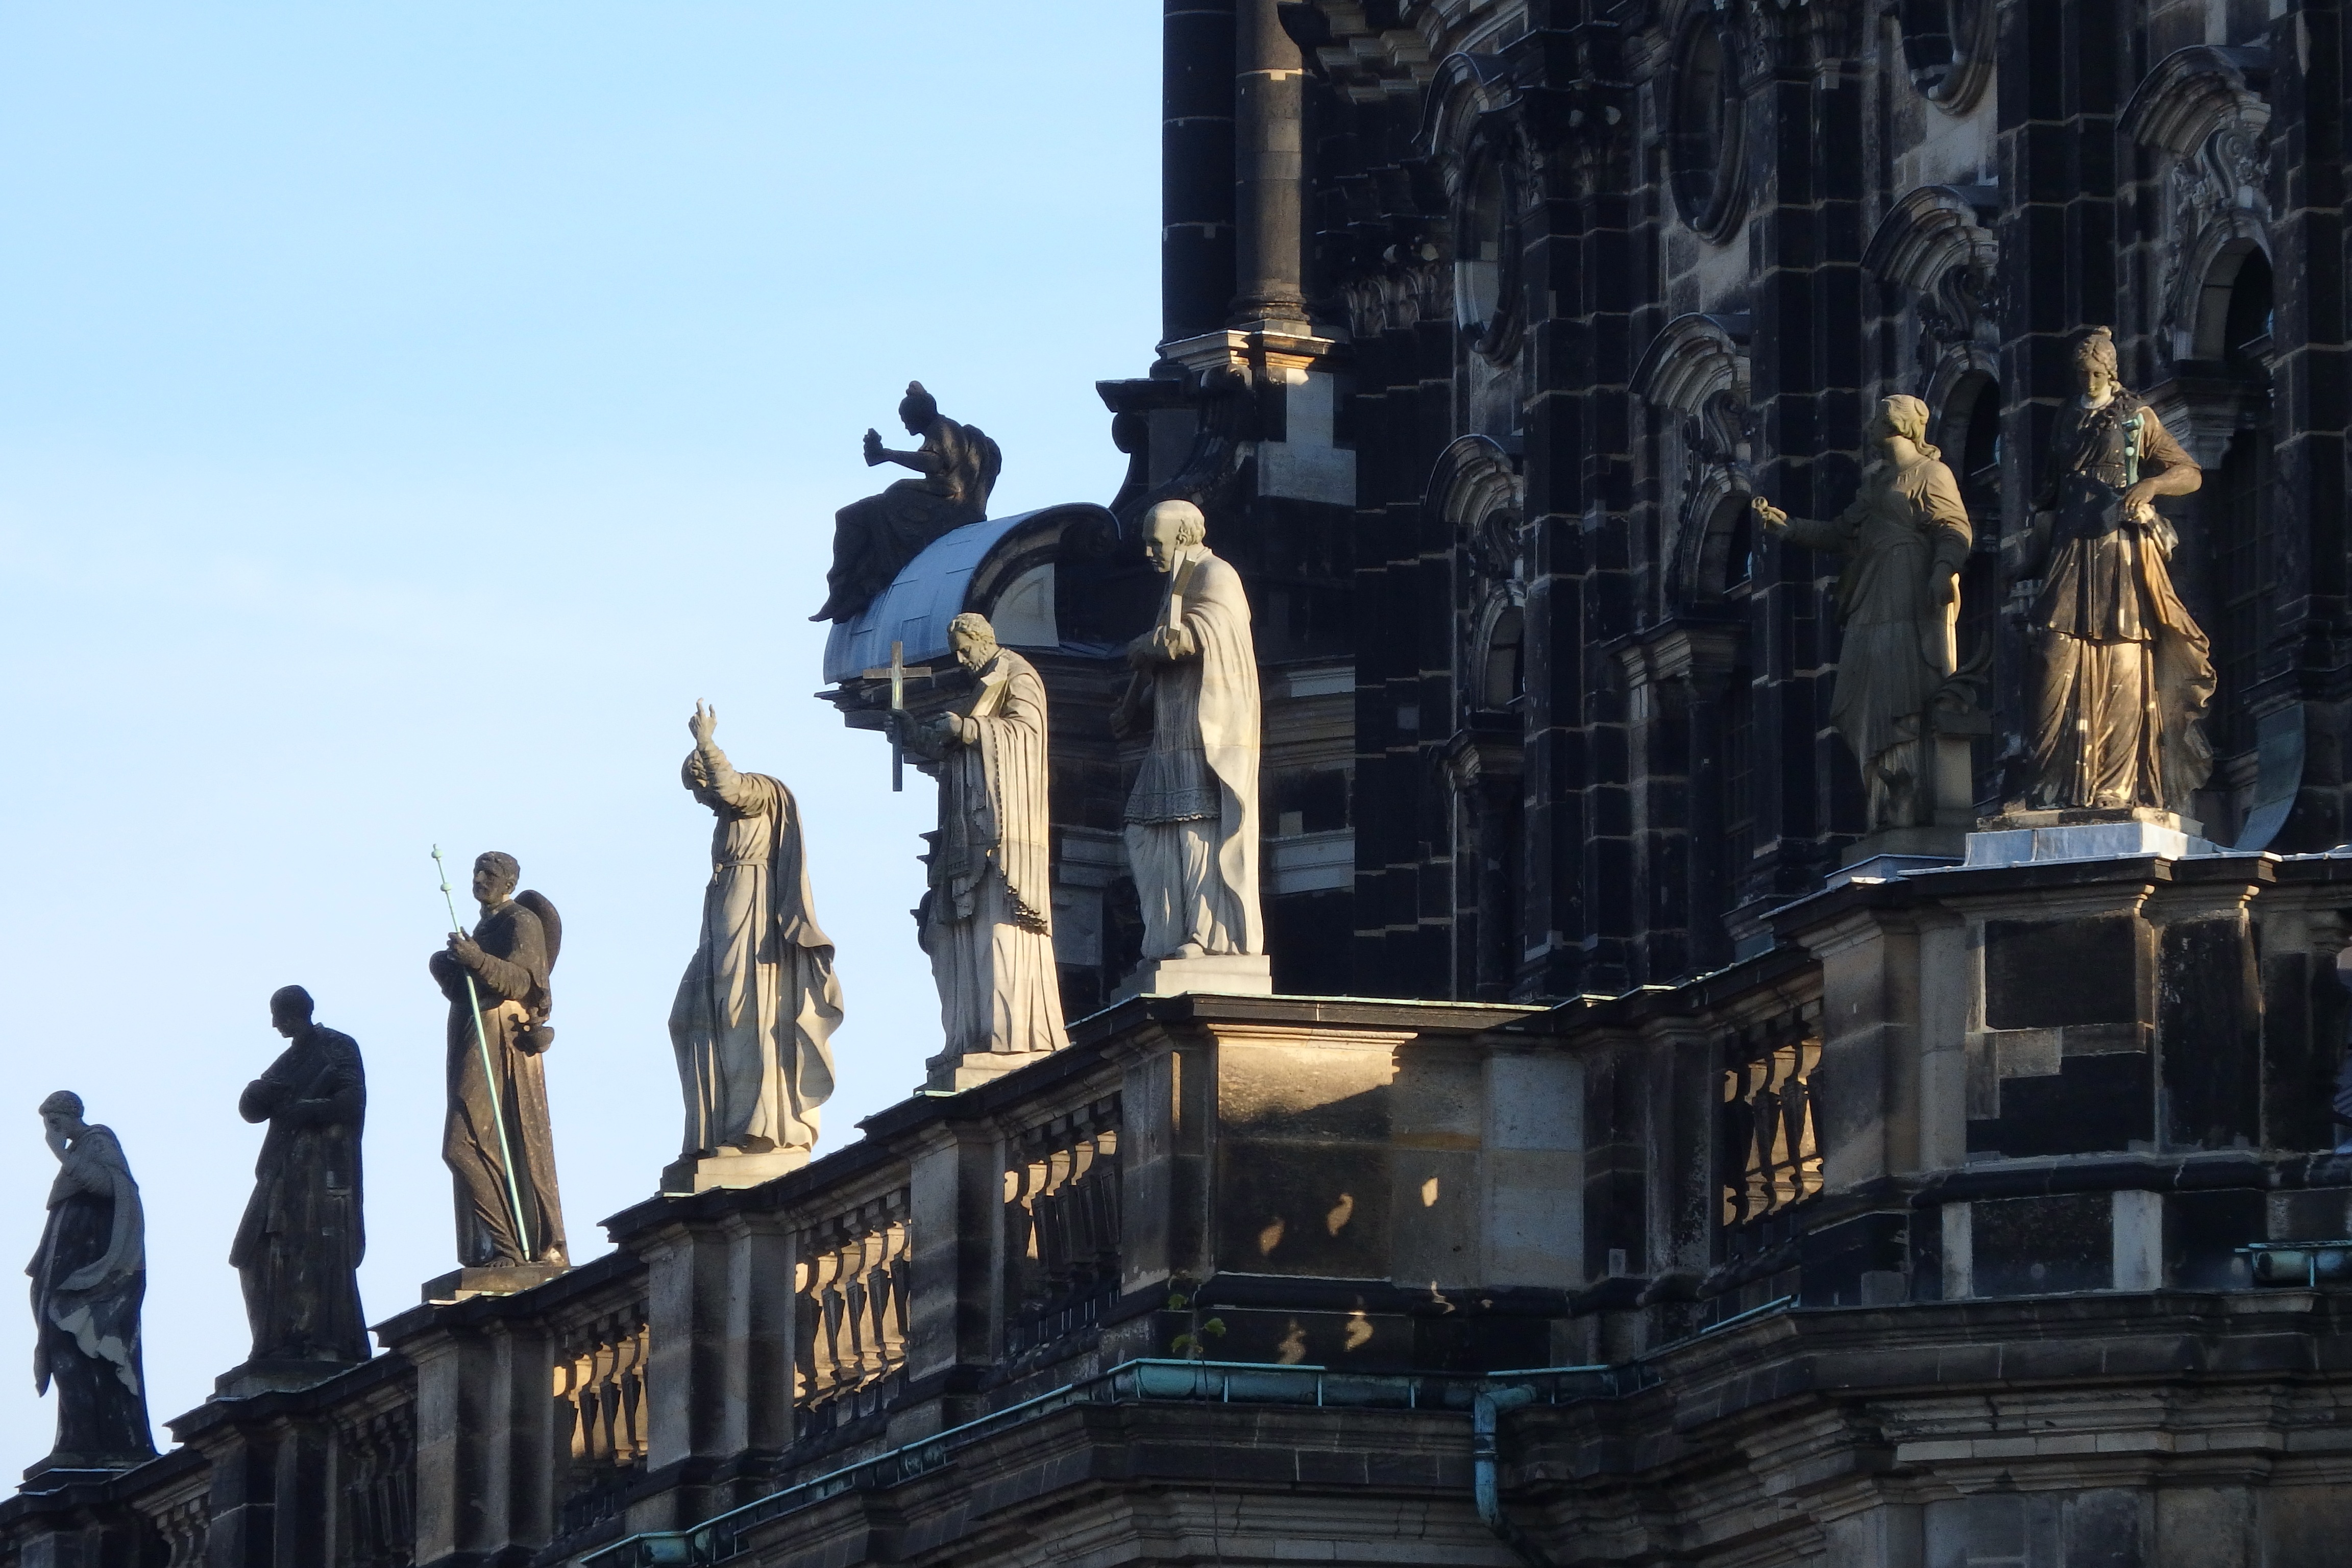
architecture, city, skyscraper, monument, cityscape, statue, landmark, facade, dresden, metropolis, screenshot, urban area, human settlement, catholic hofkirche, statues of the saints